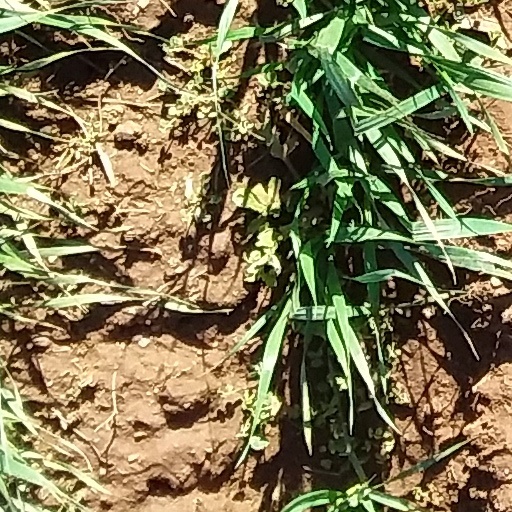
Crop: wheat